Columbia, South Carolina

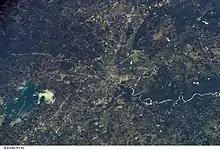
Photograph of Columbia taken from the International Space Station

During the Reconstruction era, when African-American Republicans were among the legislators elected to state government, Columbia became the focus of considerable attention. Reporters, journalists, travelers, and tourists flocked here to see a Southern state legislature whose members included freedmen (former slaves), as well as men of color who had been free before the war. The city began to rebuild and recover from the devastating fire of 1865; a mild construction boom took place within the first few years of Reconstruction. In addition, repair of railroad tracks in outlying areas created more jobs for residents.